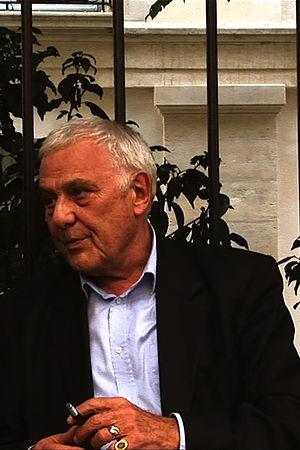
L'écrivain Philippe Sollers à l'inauguration de la rue Gaston Gallimard à Paris le 15 juin 2011
Un vrai roman. Mémoires est un ouvrage autobiographique de l'écrivain Philippe Sollers paru aux éditions Plon en 2007.